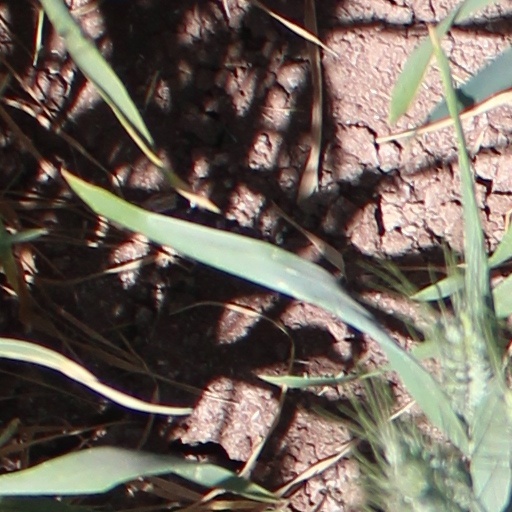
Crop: wheat